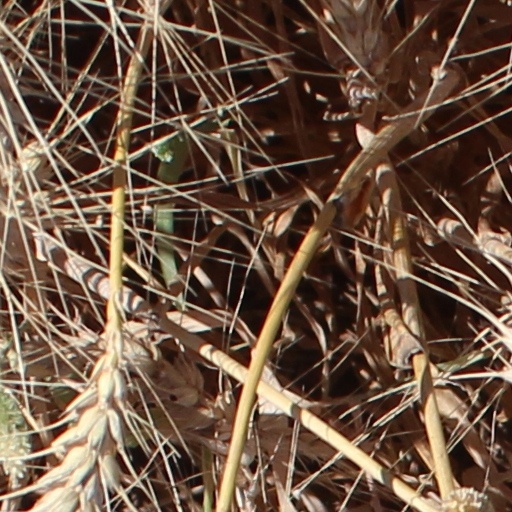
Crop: wheat